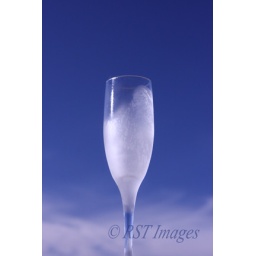
wine glass held up to sky after being in the freezer about 15 minutes